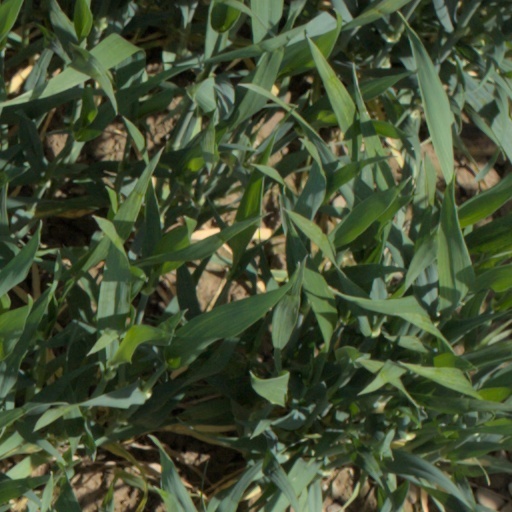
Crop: wheat